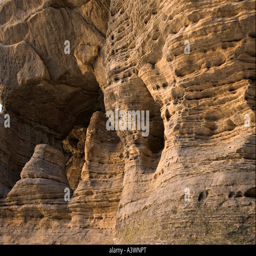
detail of the eroded sandstone on the rock formation